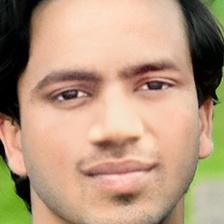
Label: faces